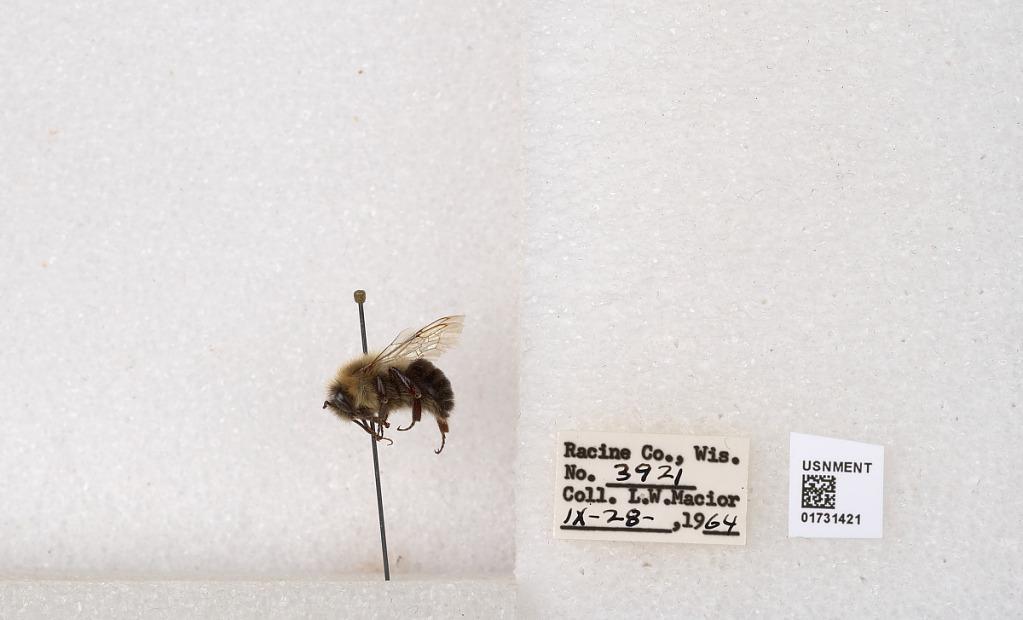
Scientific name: Bombus impatiens Cresson
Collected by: L. Macior
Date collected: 1964-9-28
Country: United States
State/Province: Wisconsin
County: Racine
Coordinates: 42.7299, -87.8123